Accursed Mountains

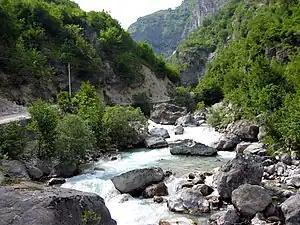
Valbona River in the former Valbona Valley National Park, now the Alps of Albania National Park

There are three national parks in the Accursed Mountains — one each in Montenegro, Kosovo, and Albania. Illegal deforestation is a major problem. To some extent even the national parks are affected. In dry summers forest fires are common. All the large mammals including wolves, chamois, foxes, badgers and wild boar are hunted without regard to national park boundaries.